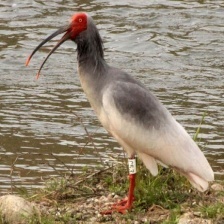
Species: ASIAN CRESTED IBIS
Scientific name: NIPPONIA NIPPON